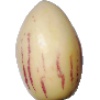
Label: Pepino 1